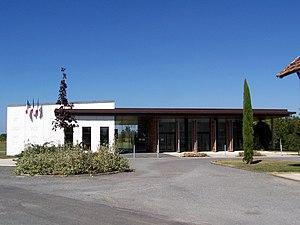
Nouvelle mairie de Montpouillan (Lot-et-Garonne, France)
Montpouillan est une commune du Sud-Ouest de la France, située dans le département de Lot-et-Garonne, en région Nouvelle-Aquitaine.